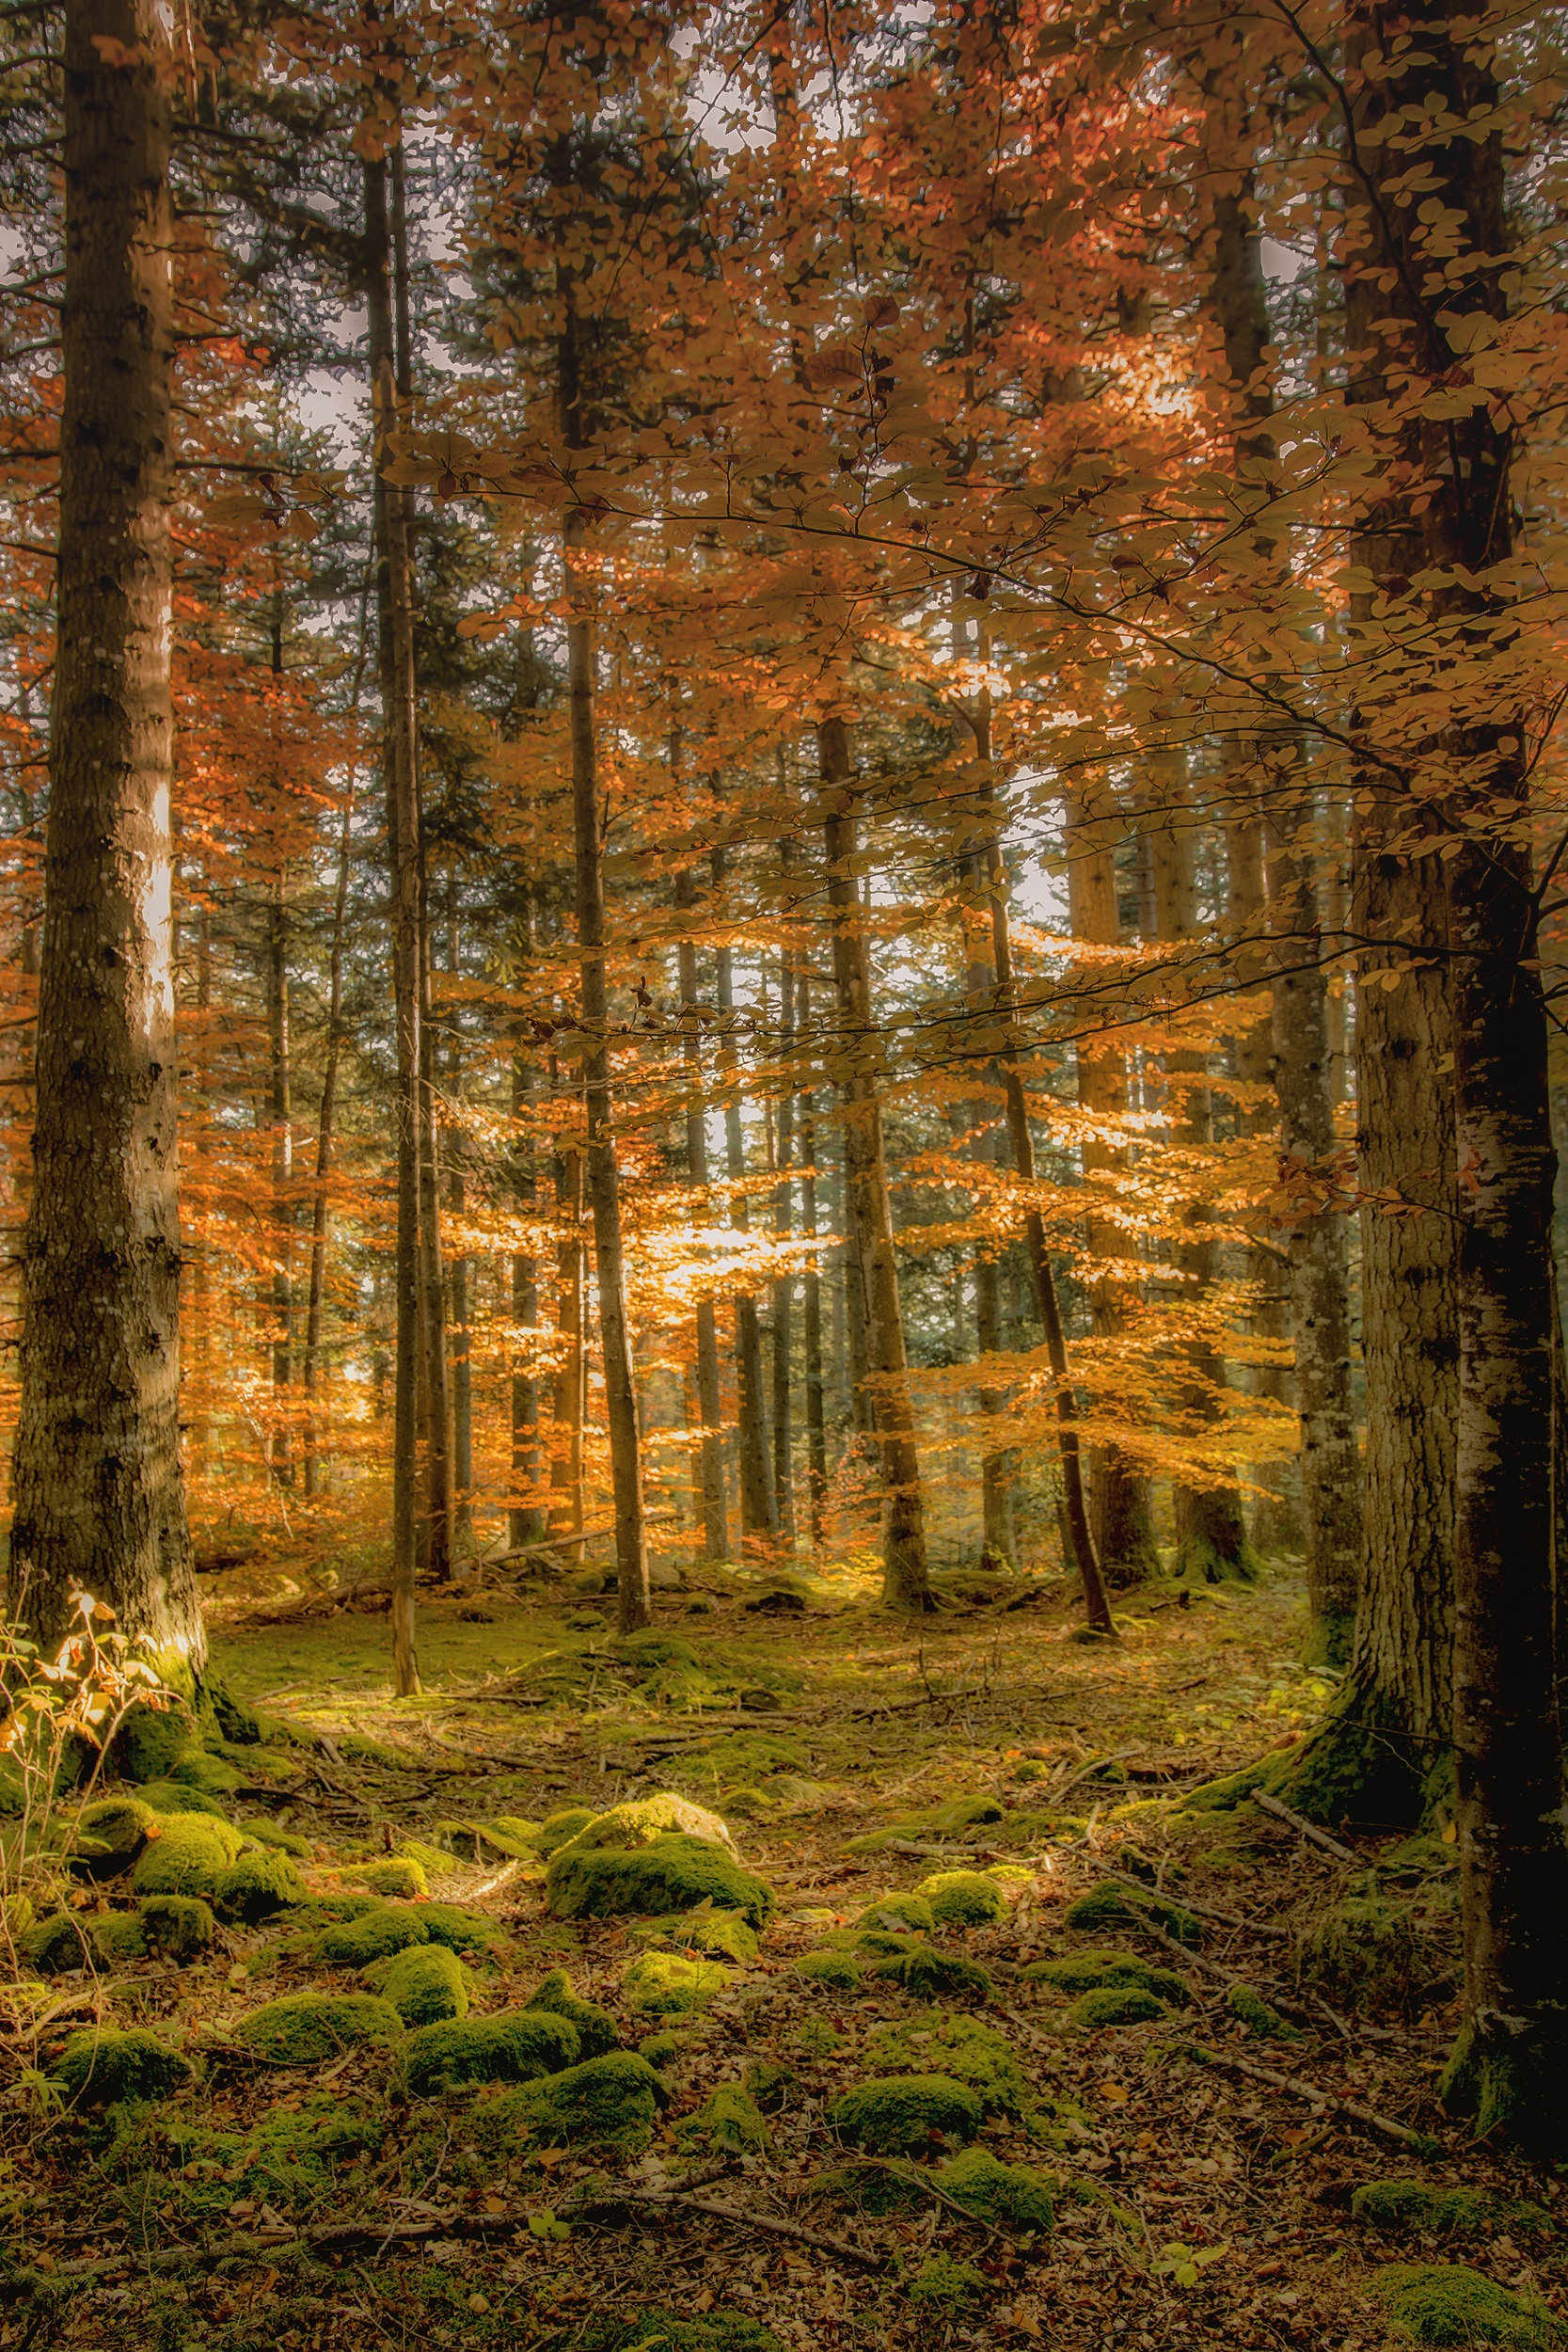
landscape, tree, nature, forest, branch, plant, sunlight, leaf, fall, autumn, season, trees, spruce, deciduous, grove, woodland, habitat, autumn landscape, ecosystem, biome, natural environment, woody plant, temperate broadleaf and mixed forest, temperate coniferous forest, land plant